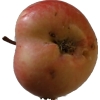
Label: Apple 10